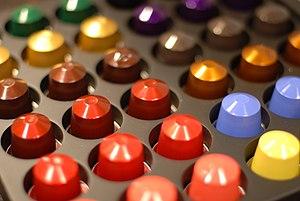
Nespresso
Nespresso, ou Nestlé Nespresso S.A, est une marque commerciale de la Société des Produits Nestlé. Son siège est situé à Lausanne, en Suisse. Positionnée sur le marché du café en dosette, elle propose des machines à café utilisant des capsules en aluminium.